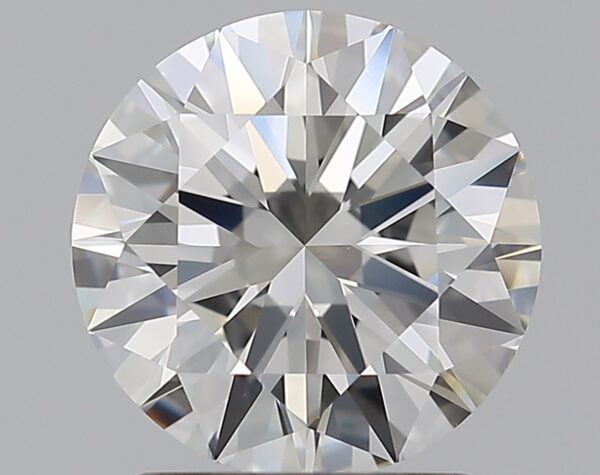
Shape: round
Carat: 1.51
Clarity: VS1
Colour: F
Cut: EX
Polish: EX
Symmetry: EX
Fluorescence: VS
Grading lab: GIA
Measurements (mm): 7.38 x 7.43 x 4.48